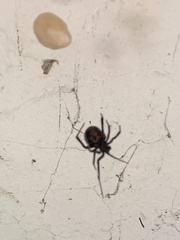
Species: Lactrodectus_hesperus